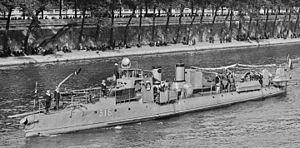
Torpilleur 315 (type 38 m) de la Marine nationale française sur la Seine, à Paris, lors d'une fête nautique.
La liste des torpilleurs numérotés de la Marine française construits dans le cadre de la doctrine de la Jeune École est classée par ordre croissant.